Mannerheim Cross

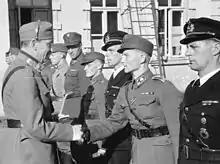
Marshal Mannerheim hands the Mannerheim Cross to cadet Yrjö Keinonen in September 1942.

The Mannerheim Cross 2nd Class has been awarded to 191 persons. The first cross was awarded to Colonel Ruben Lagus on 22 July 1941. The first private to be awarded the cross was Vilho Rättö, who was awarded his cross on 3 August 1941 for destroying four enemy tanks with a sightless anti-tank gun taken from the enemy, by aiming the gun through its bore. The last cross was awarded to Lieutenant Colonel on 7 May 1945.